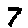
Label: 7